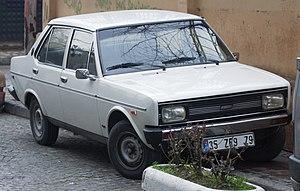
La Tofaş 131, aussi connue sous les noms de Tofaş Şahin, Tofaş Kartal, Tofaş Doğan ou Murat 131 est un modèle d'automobile construit en Turquie par Tofaş, la filiale locale du constructeur italien Fiat. Similaire à la Fiat 131, elle fabriquée sous licence entre le milieu d'année 1976 et octobre 2008. Elle avait pris la suite de la Tofaş 124, une Fiat 124 fabriquée sous licence en Turquie depuis 1971.